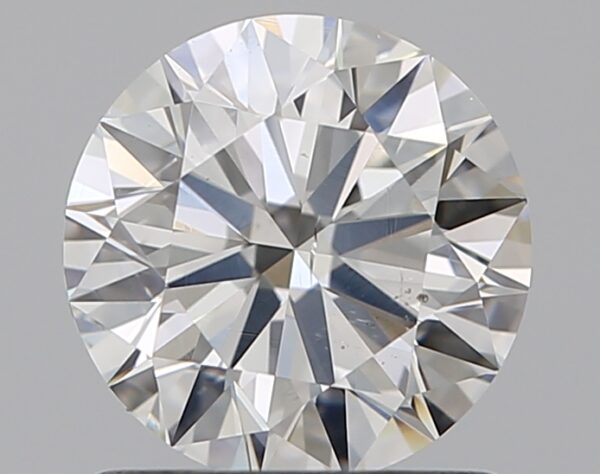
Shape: round
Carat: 1
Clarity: SI1
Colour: G
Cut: EX
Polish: EX
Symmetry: EX
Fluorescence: N
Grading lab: GIA
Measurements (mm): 6.38 x 6.42 x 3.91